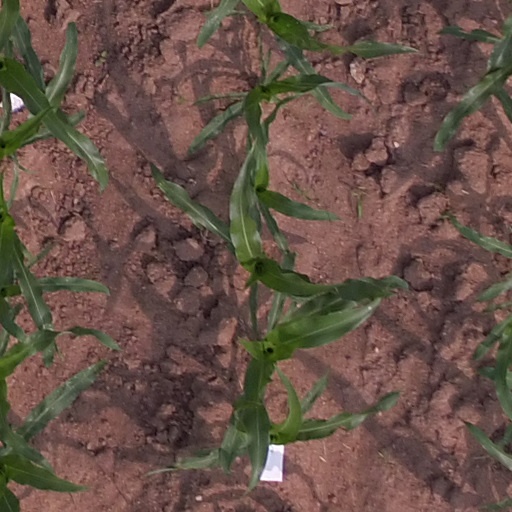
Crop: maize; corn